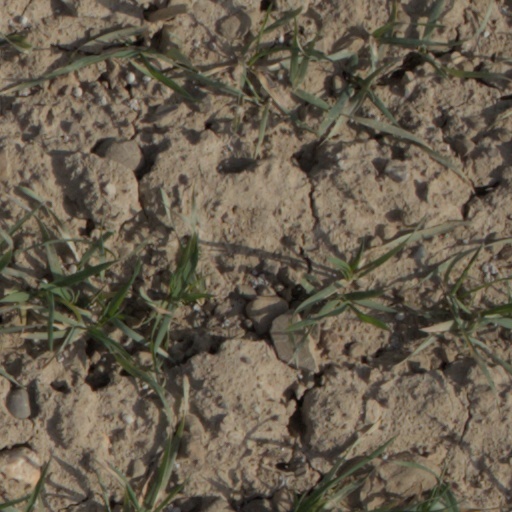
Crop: wheat